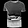
Label: T - shirt / top